Loch Morar

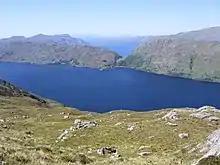
Loch Morar, and North Morar, with Loch Nevis in the distance, and Knoydart and Skye beyond that

Loch Morar is long, has a surface area of , and is the deepest freshwater body in the British Isles with a maximum depth of . In 1910, John Murray and Laurence Pullar found it to have a mean depth of and a total volume of during their survey of Scottish lochs. The bottom is deepened below the United Kingdom Continental Shelf, and until 1943, when a depth of was observed in the Inner Sound, it was believed to be the deepest water in the United Kingdom. The surface of the loch is above sea level.